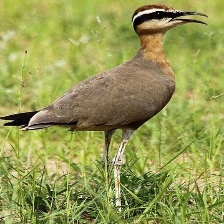
Species: BURCHELLS COURSER
Scientific name: CURSORIUS RUFUS